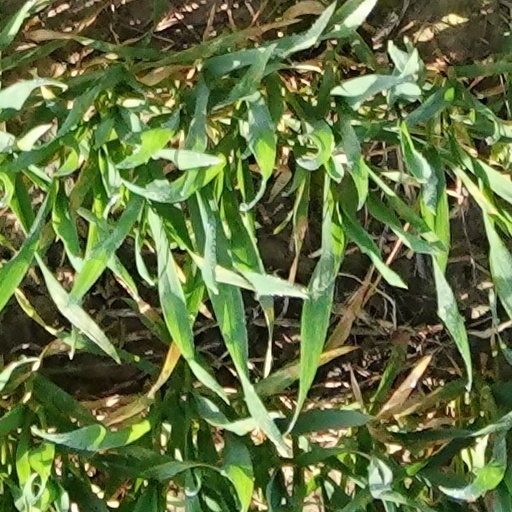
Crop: wheat